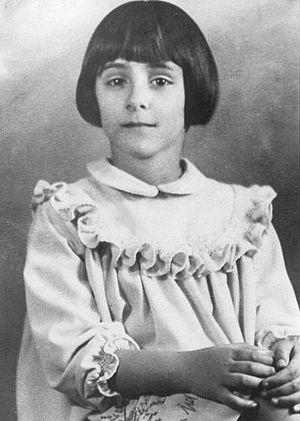
Cette liste de saints concerne les saints, bienheureux, et vénérables reconnus comme tels par l'Église catholique, ayant vécu au XXᵉ siècle. Sur cette période, l'Église a donné comme modèles évangéliques 152 saints et 2 038 bienheureux.
Antonietta Meo était une enfant italienne, reconnue vénérable par l'Église catholique.